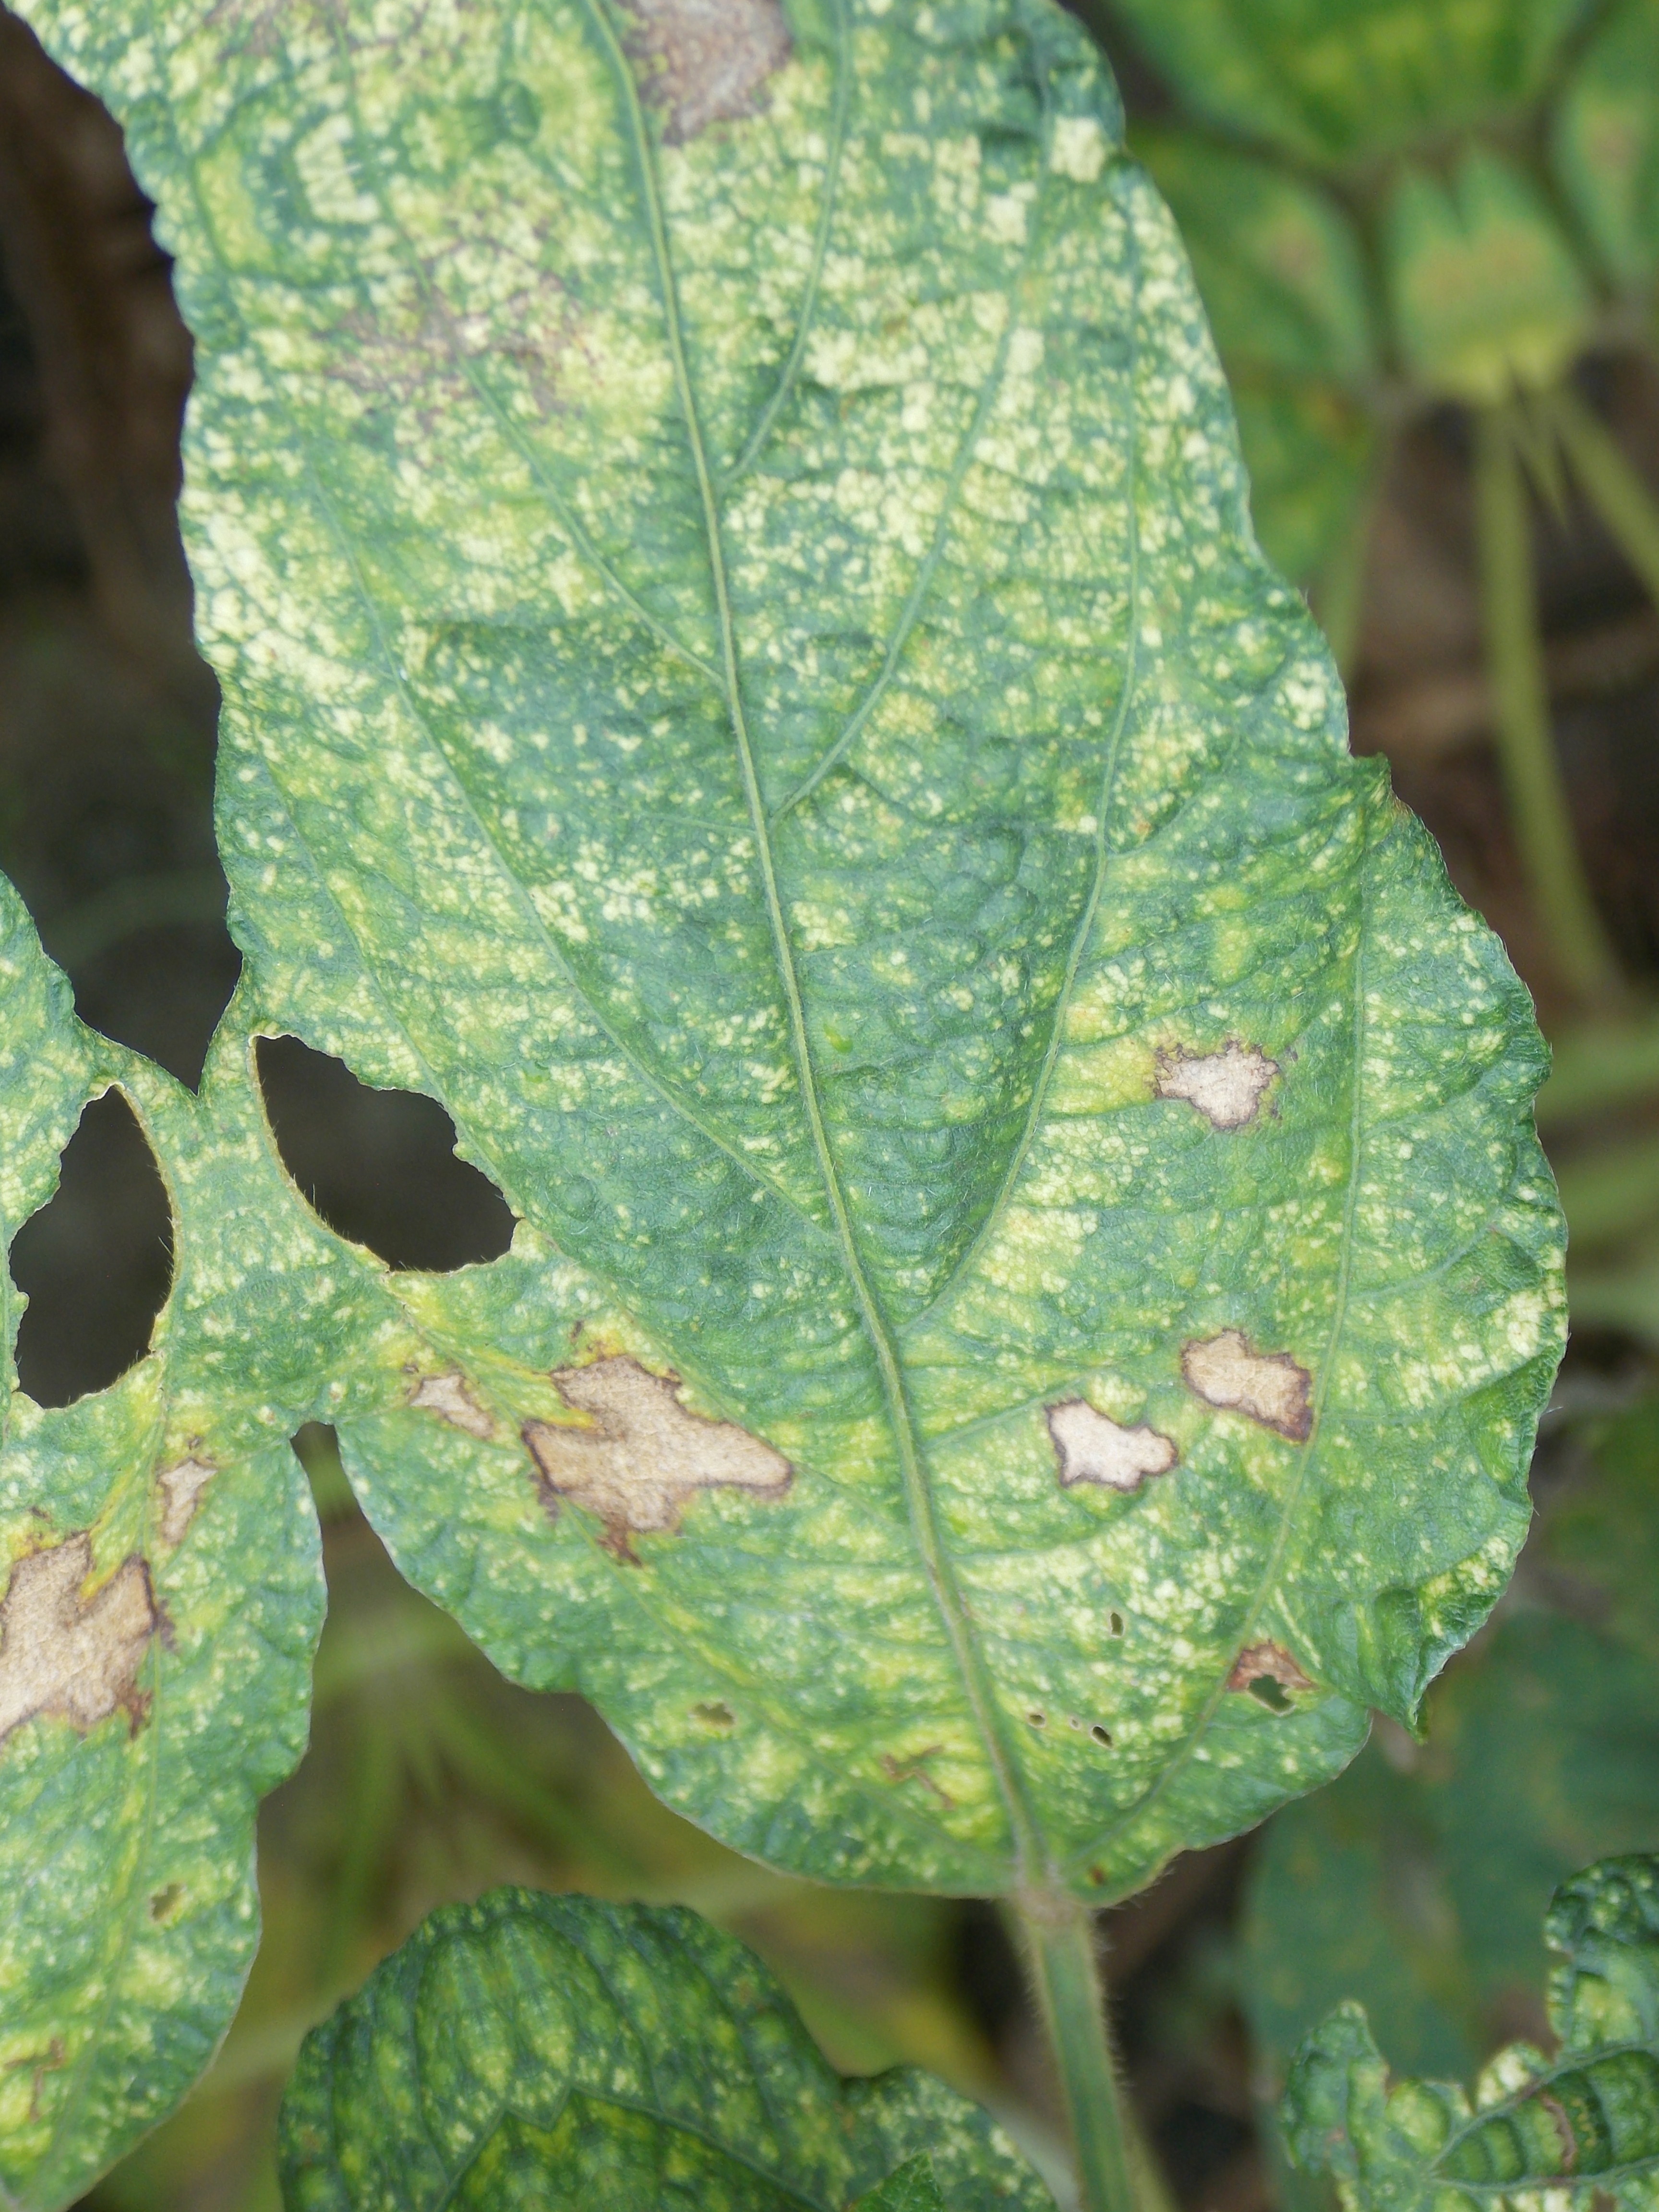
Label: Disease